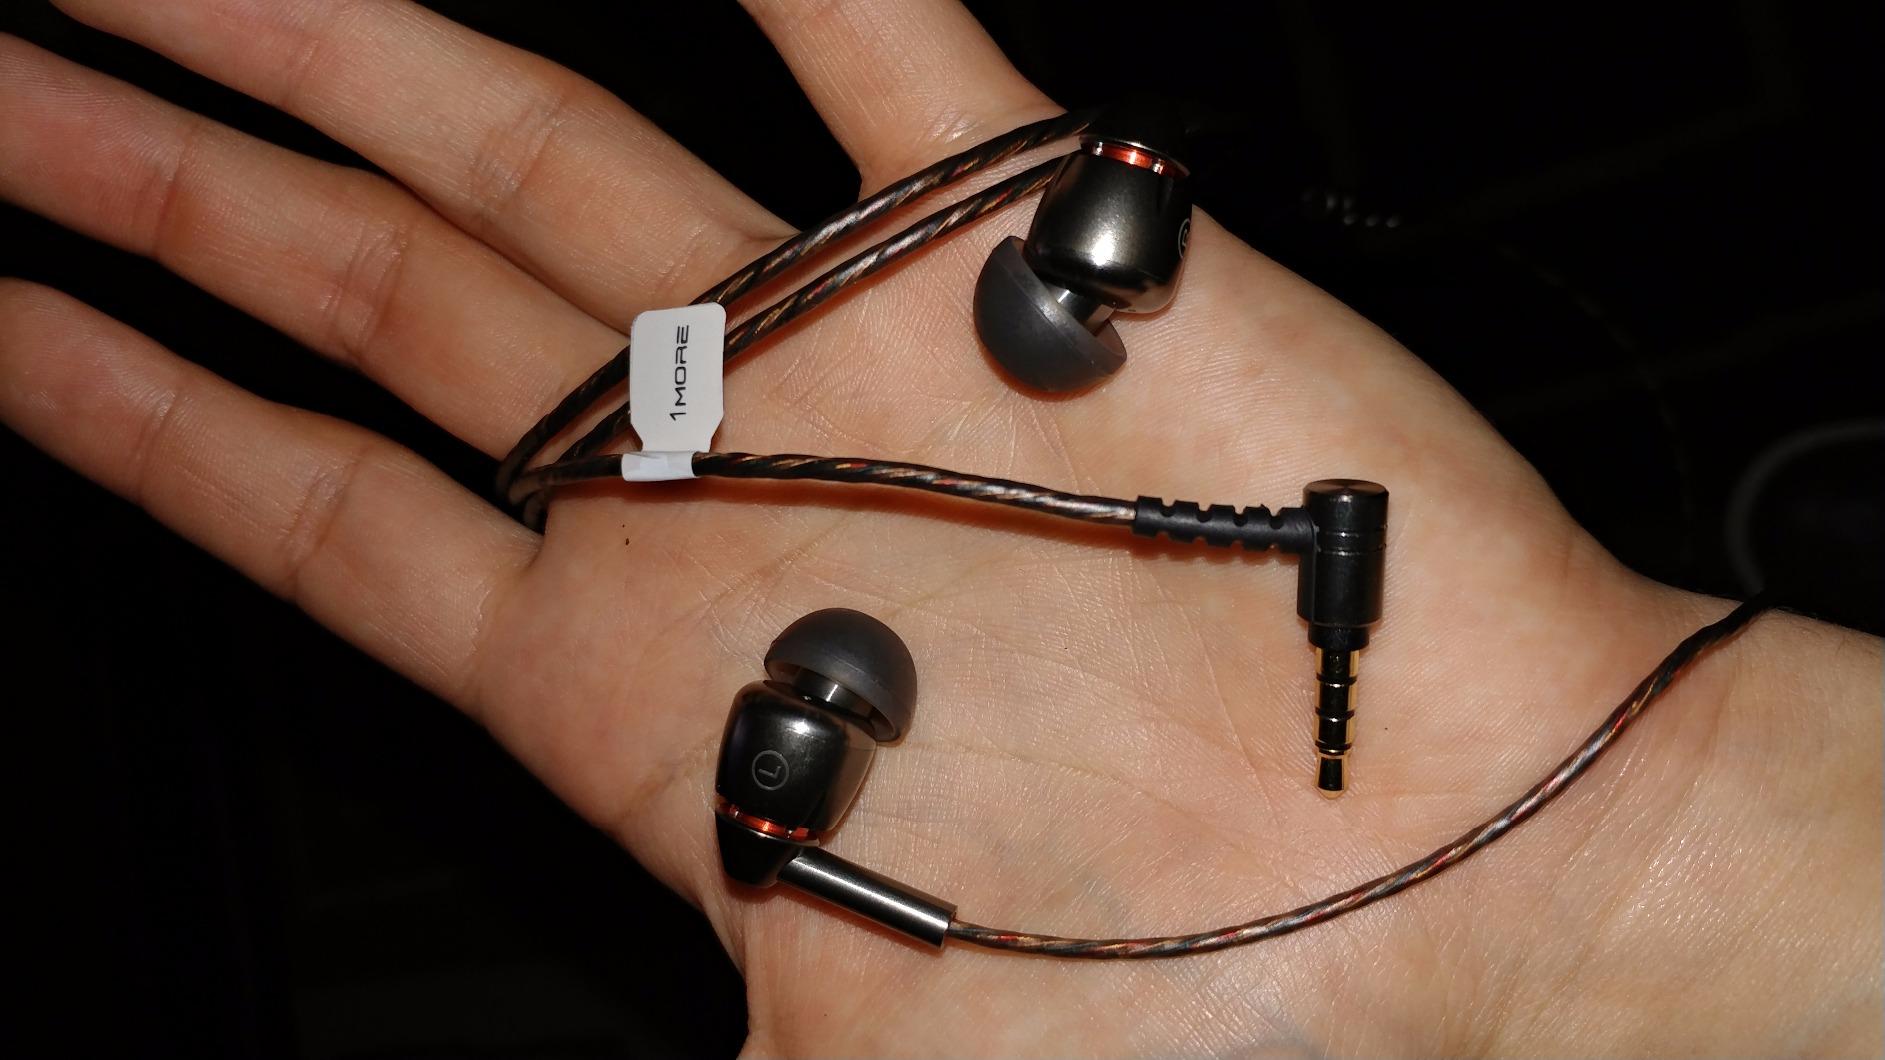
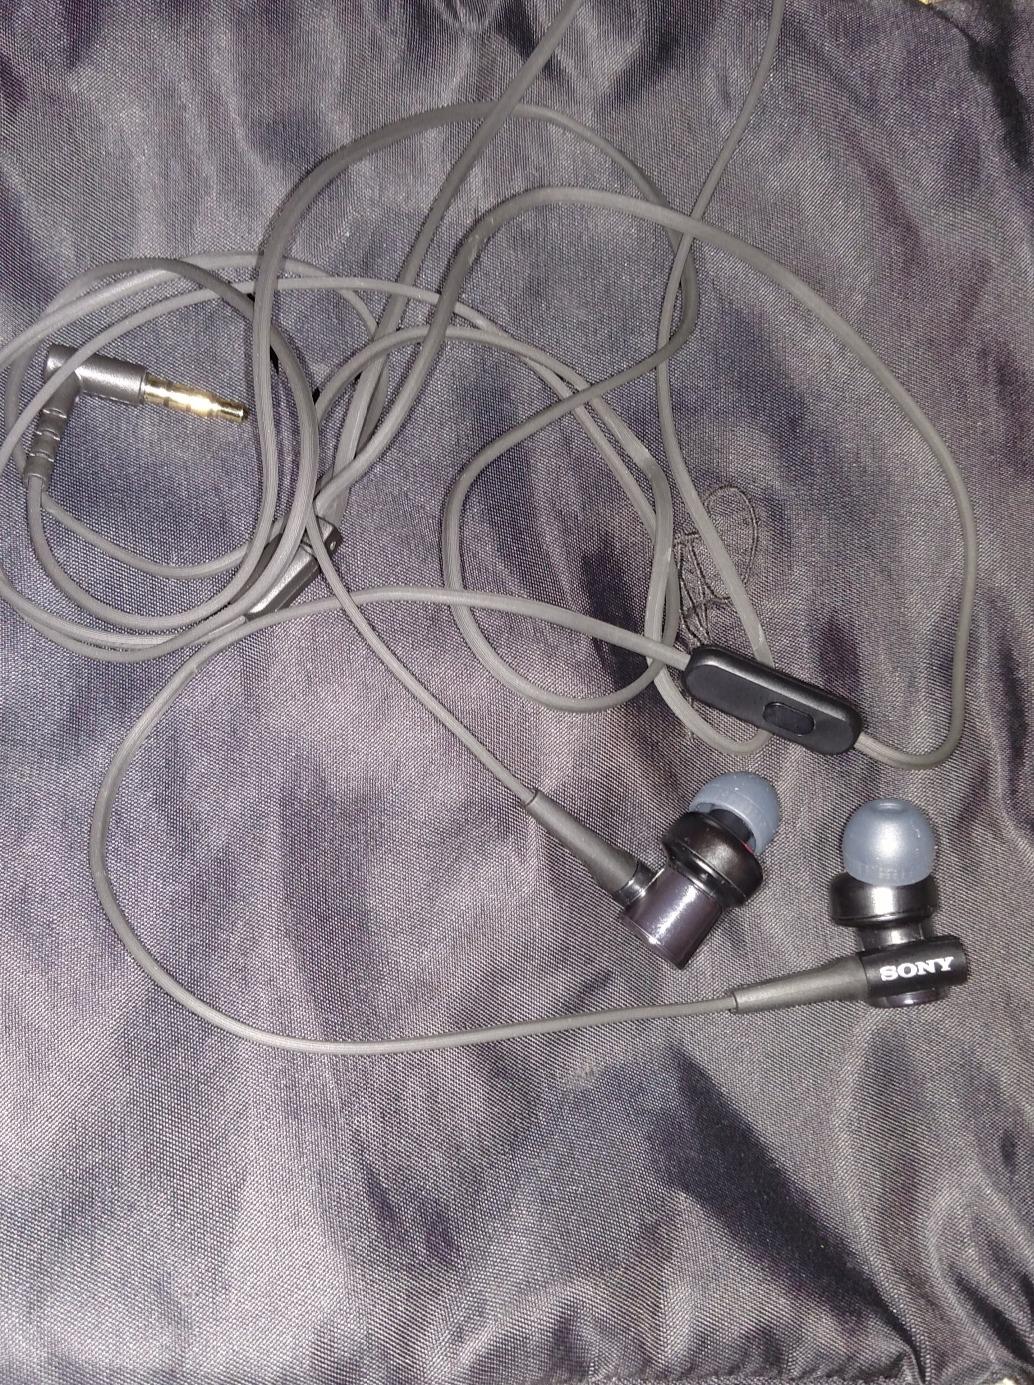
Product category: headphones
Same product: no